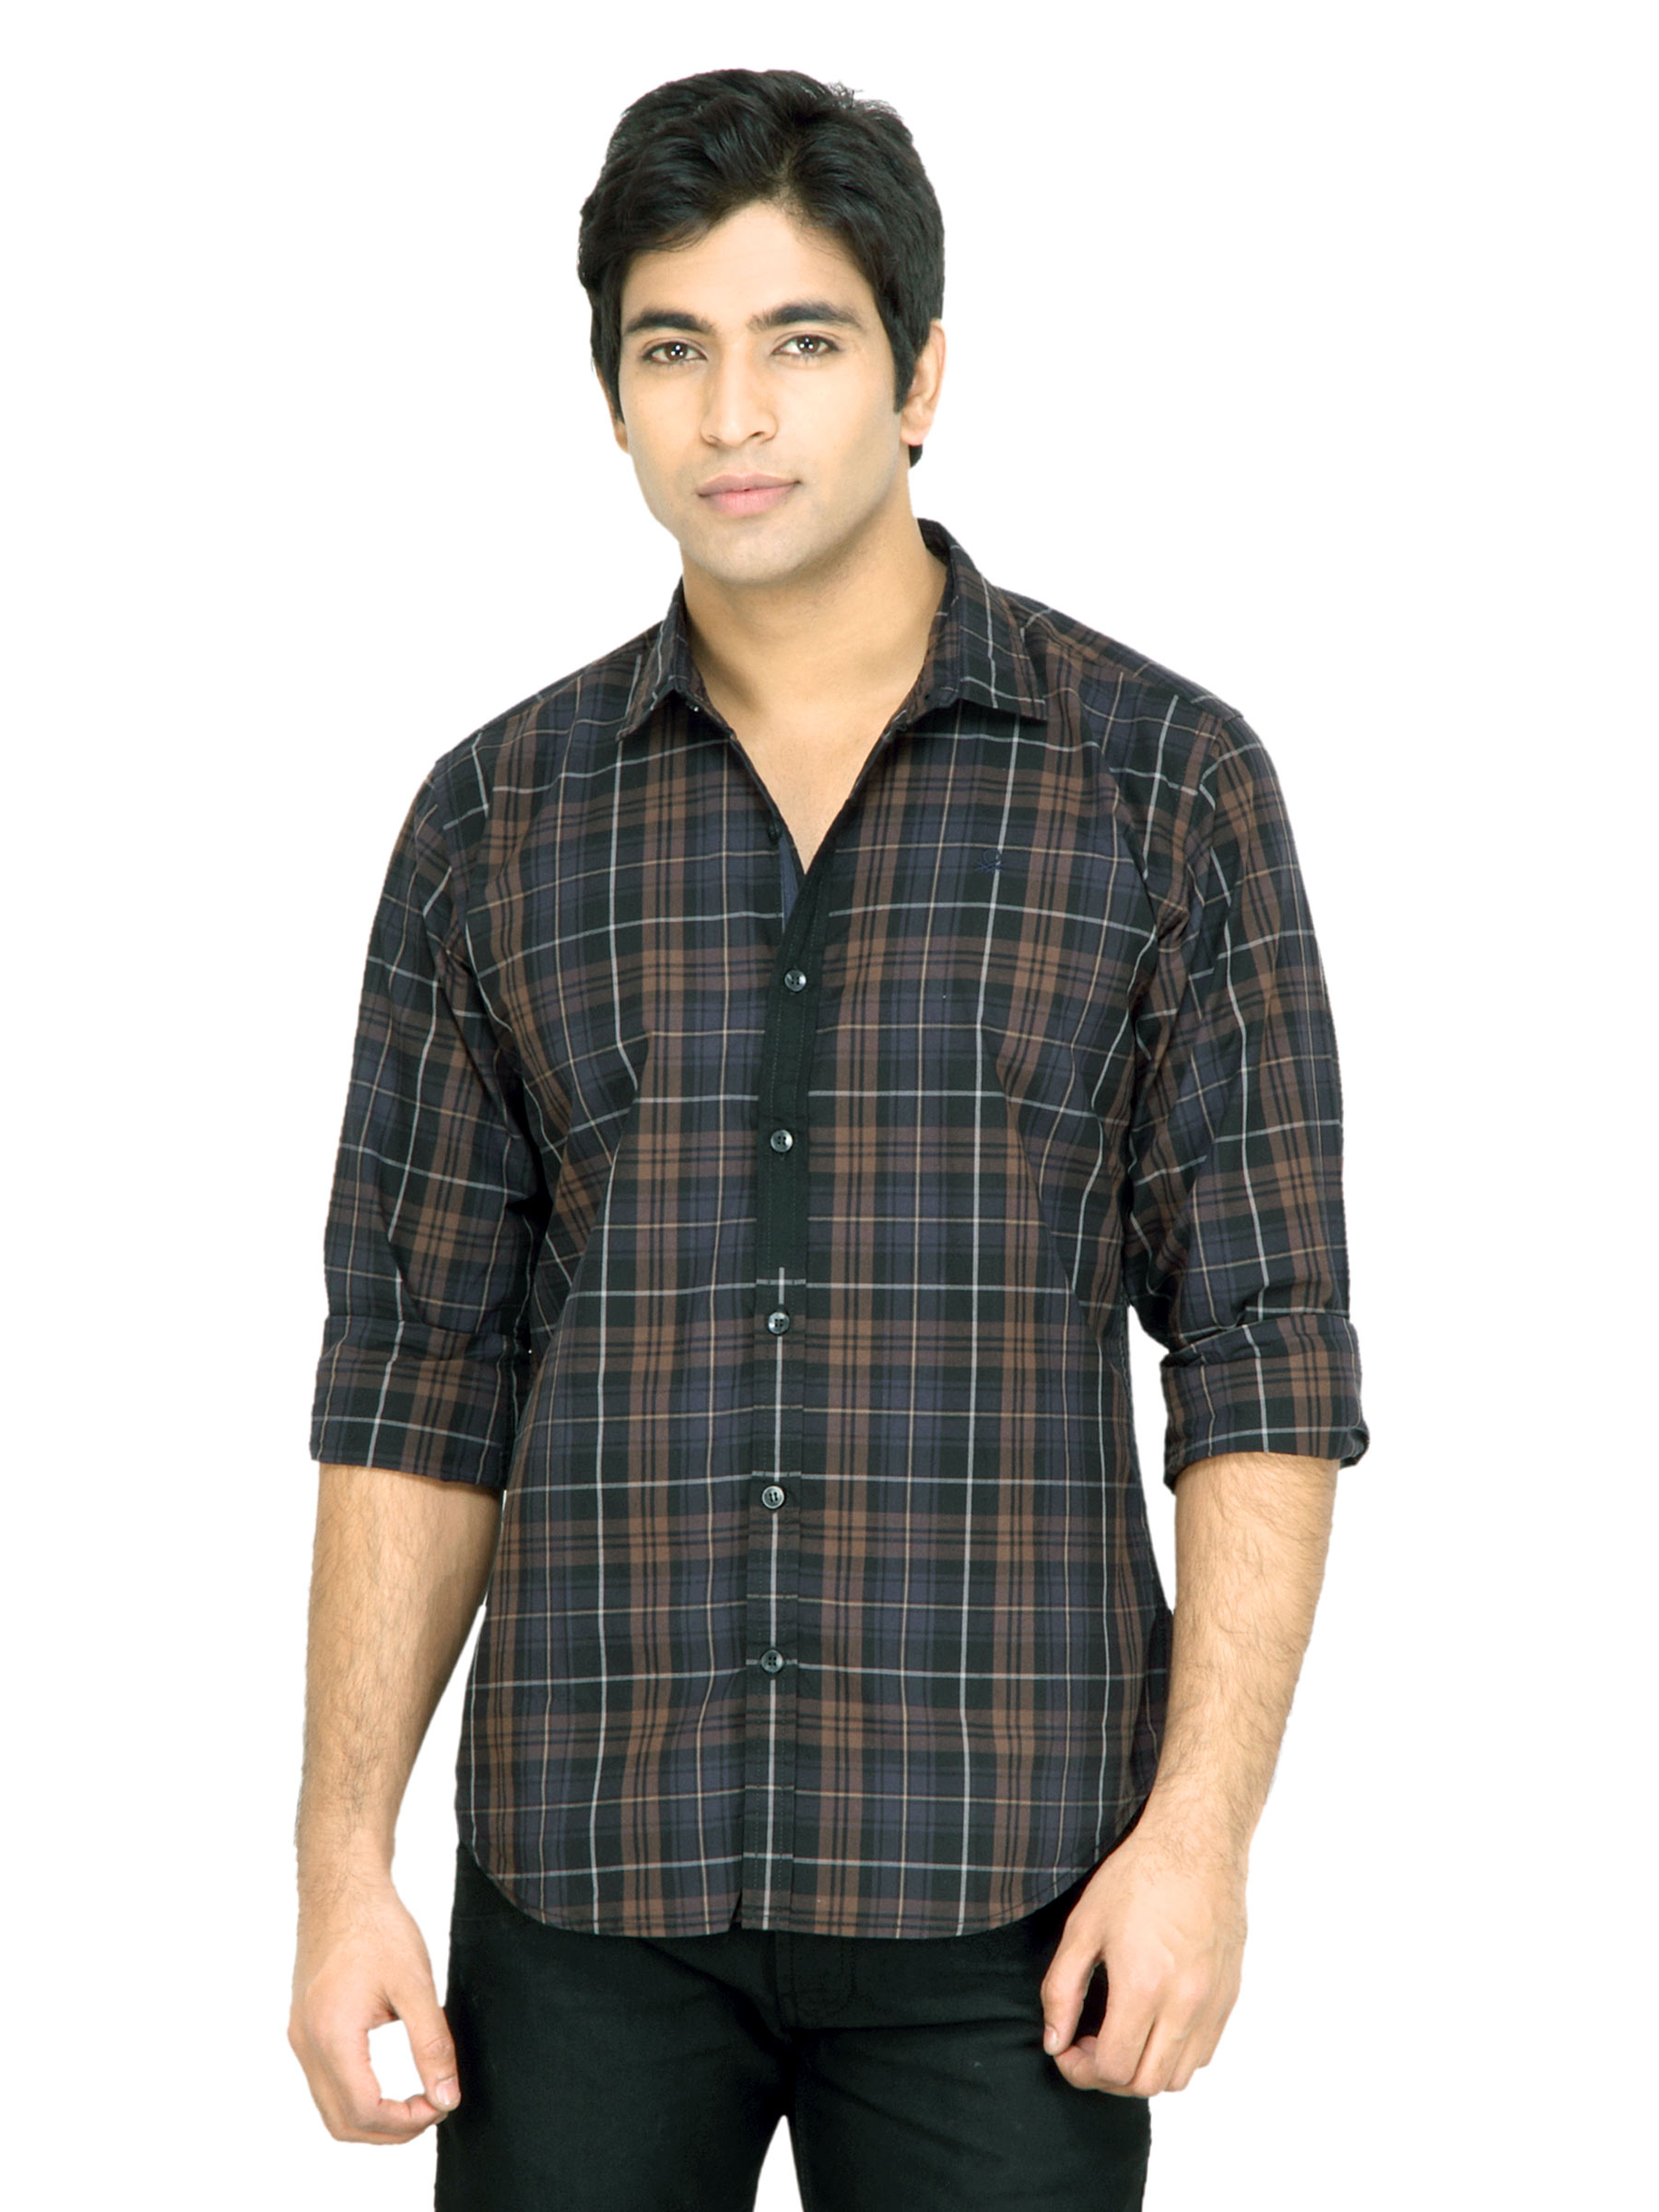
United Colors of Benetton Men Check Black Shirt
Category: Apparel / Topwear / Shirts
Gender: Men
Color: Black
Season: Fall 2011
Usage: Casual